Pica d'Estats

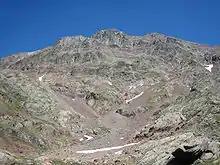
Pica d'Estats, SW face in August 2005

The summit is located between the Catalan municipality of Alins in Pallars Sobirà and the French district of Ariège. It comprises three peaks, all lying close to each other: